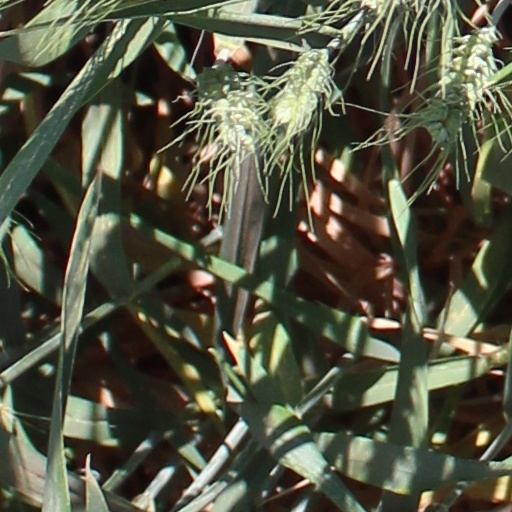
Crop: wheat